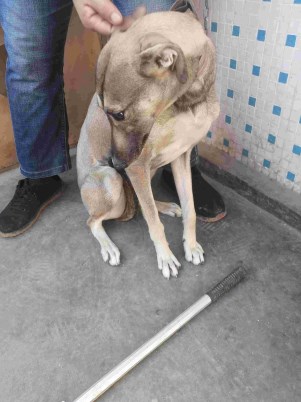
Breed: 3336-n000121-chinese_rural_dog